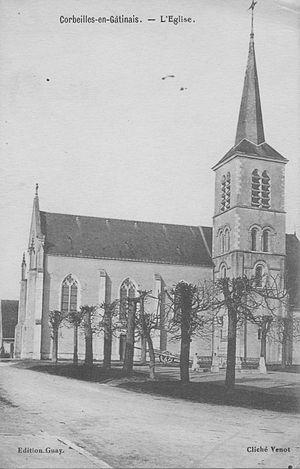
Carte postale ancienne montrant l'église de Corbeilles-en-Gâtinais vers 1939
Corbeilles est une commune française, située dans le département du Loiret en région Centre-Val de Loire.